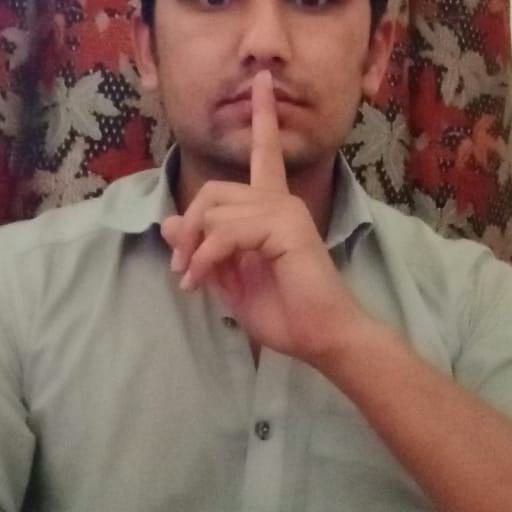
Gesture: mute